Describe the emotion expressed in this image:  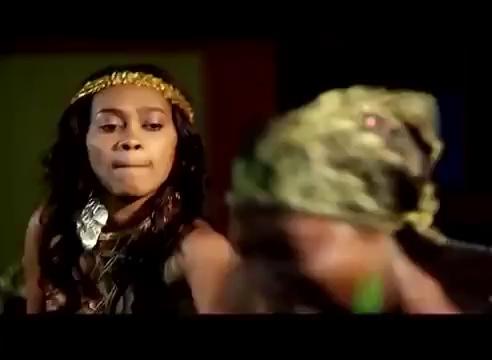
This person displays Pain, valence and arousal with low intensity.